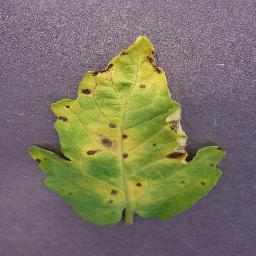
Label: Tomato___Septoria_leaf_spot